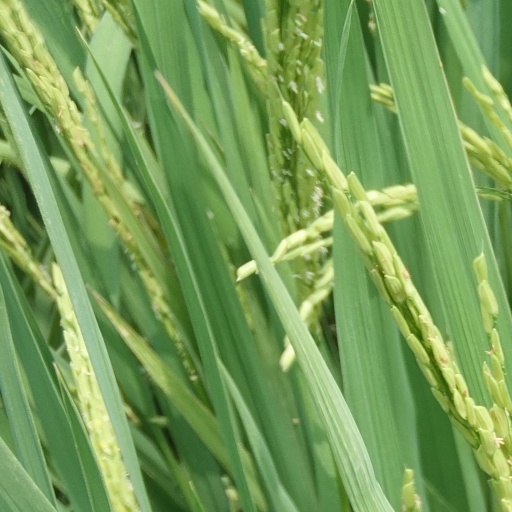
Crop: rice